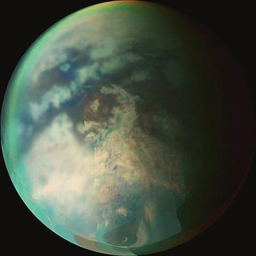
moon - here the gravity is low and the atmosphere so thick , that by attaching small wings to your arms , you could fly like a bird :)